Berthold Korts

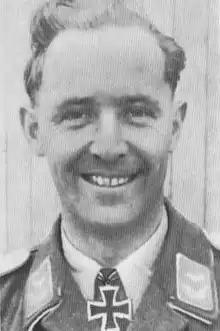
Korts as a "Leuntnant"

Berthold Korts (21 May 1912 – presumably 29 August 1943) was a German Luftwaffe military aviator during World War II, a fighter ace credited with 113 aerial victories—that is, 113 aerial combat encounters resulting in the destruction of the enemy aircraft—claimed in an unknown combat missions. He was "ace-in-a-day" four times, shooting down five or more aircraft on a single day.